Plamen Galabov

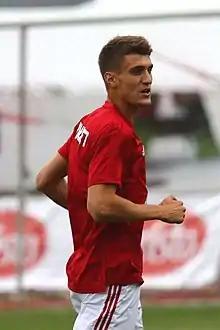
Galabov training with CSKA Sofia

Galabov made his competitive debut on 12 December 2012 in a Bulgarian Cup game against Spartak Varna, coming on as a substitute in the 56th minute. Litex won the game by a score of 7–1. A year later, on 14 December 2013, he made his A PFG debut in a 5–2 away win over Lokomotiv Plovdiv, playing the full 90 minutes, though he was sent off for a second yellow card in the closing moments of the match.